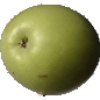
Label: apple_granny_smith